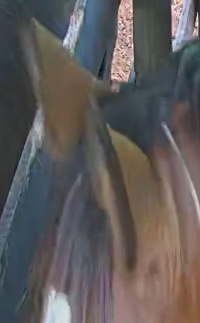
Face region: ears (position_of_ears)
Pain indicator: not_present